Daniel Bell (freedman)

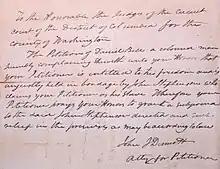
"Daniel Bell v John Stephenson" petition of freedom, September 24, 1835

He married Mary, who was enslaved by Robert and Susannah (Susan) Armstead or Armistead. By 1835, Bell and Mary had six children who were between the ages of eleven years old to the youngest who was three months old, in descending order by age: Andrew, Mary Ellen, Caroline, George W., Daniel, and Harriet. Mary and her children were owned by Armistead, and Mary was promised by her slaveholder that her children would achieve freedom when they were 25 years of age.